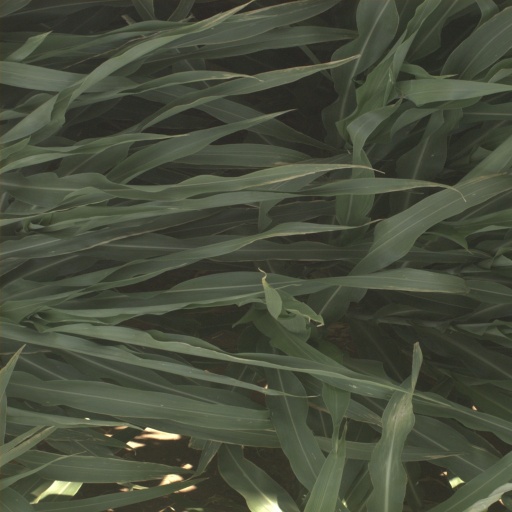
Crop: sorghum